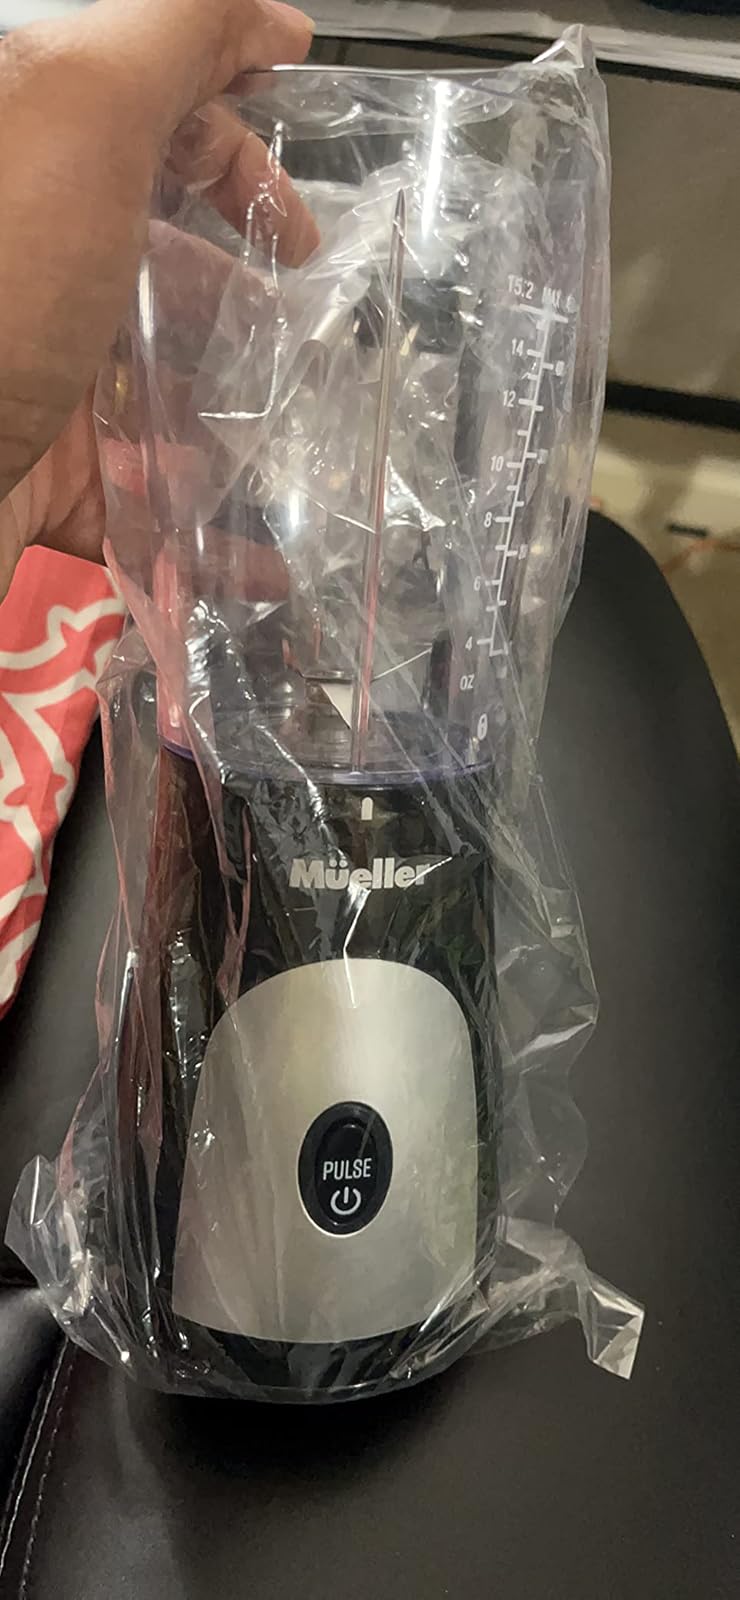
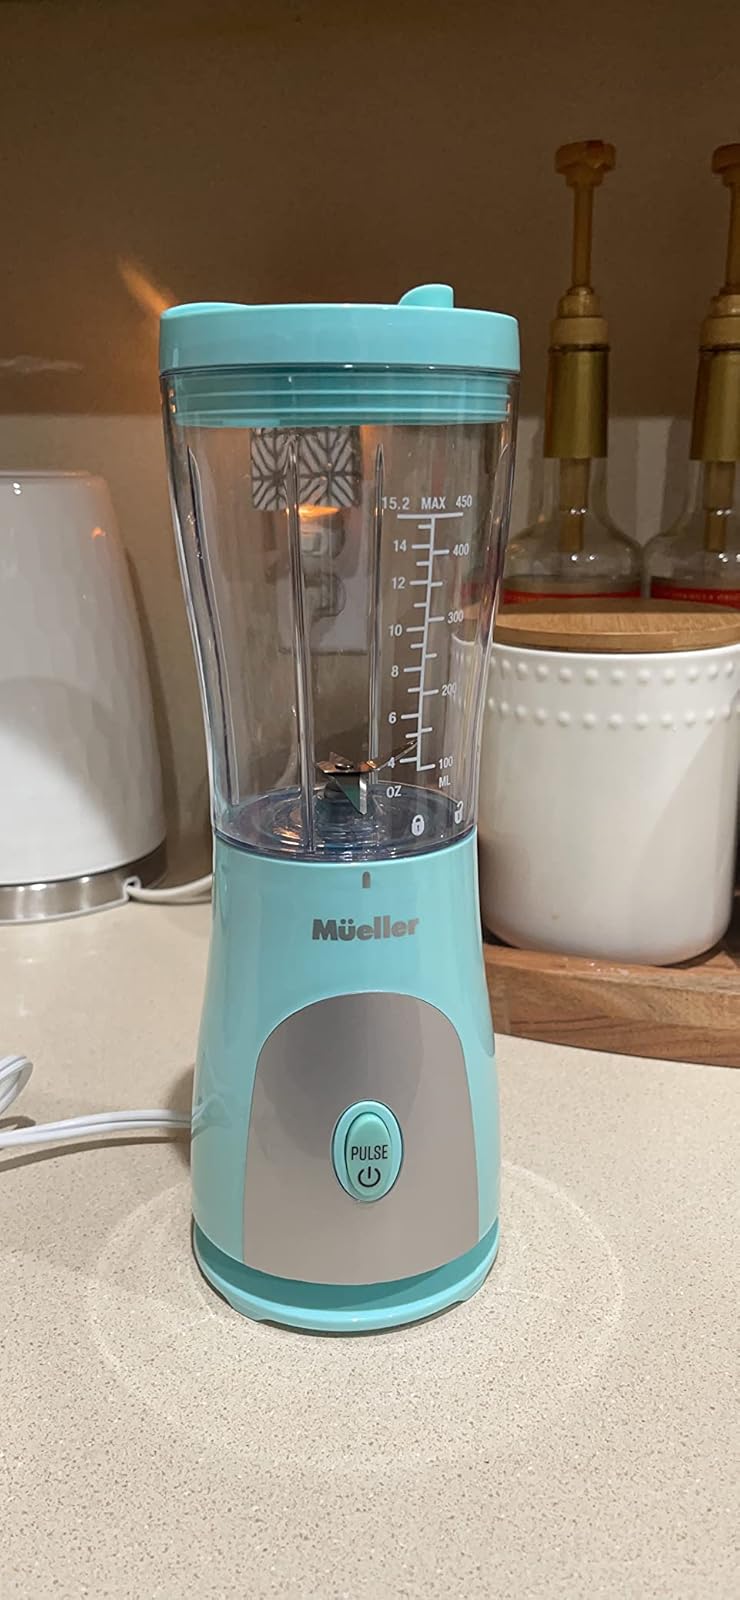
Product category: items_blender
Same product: no